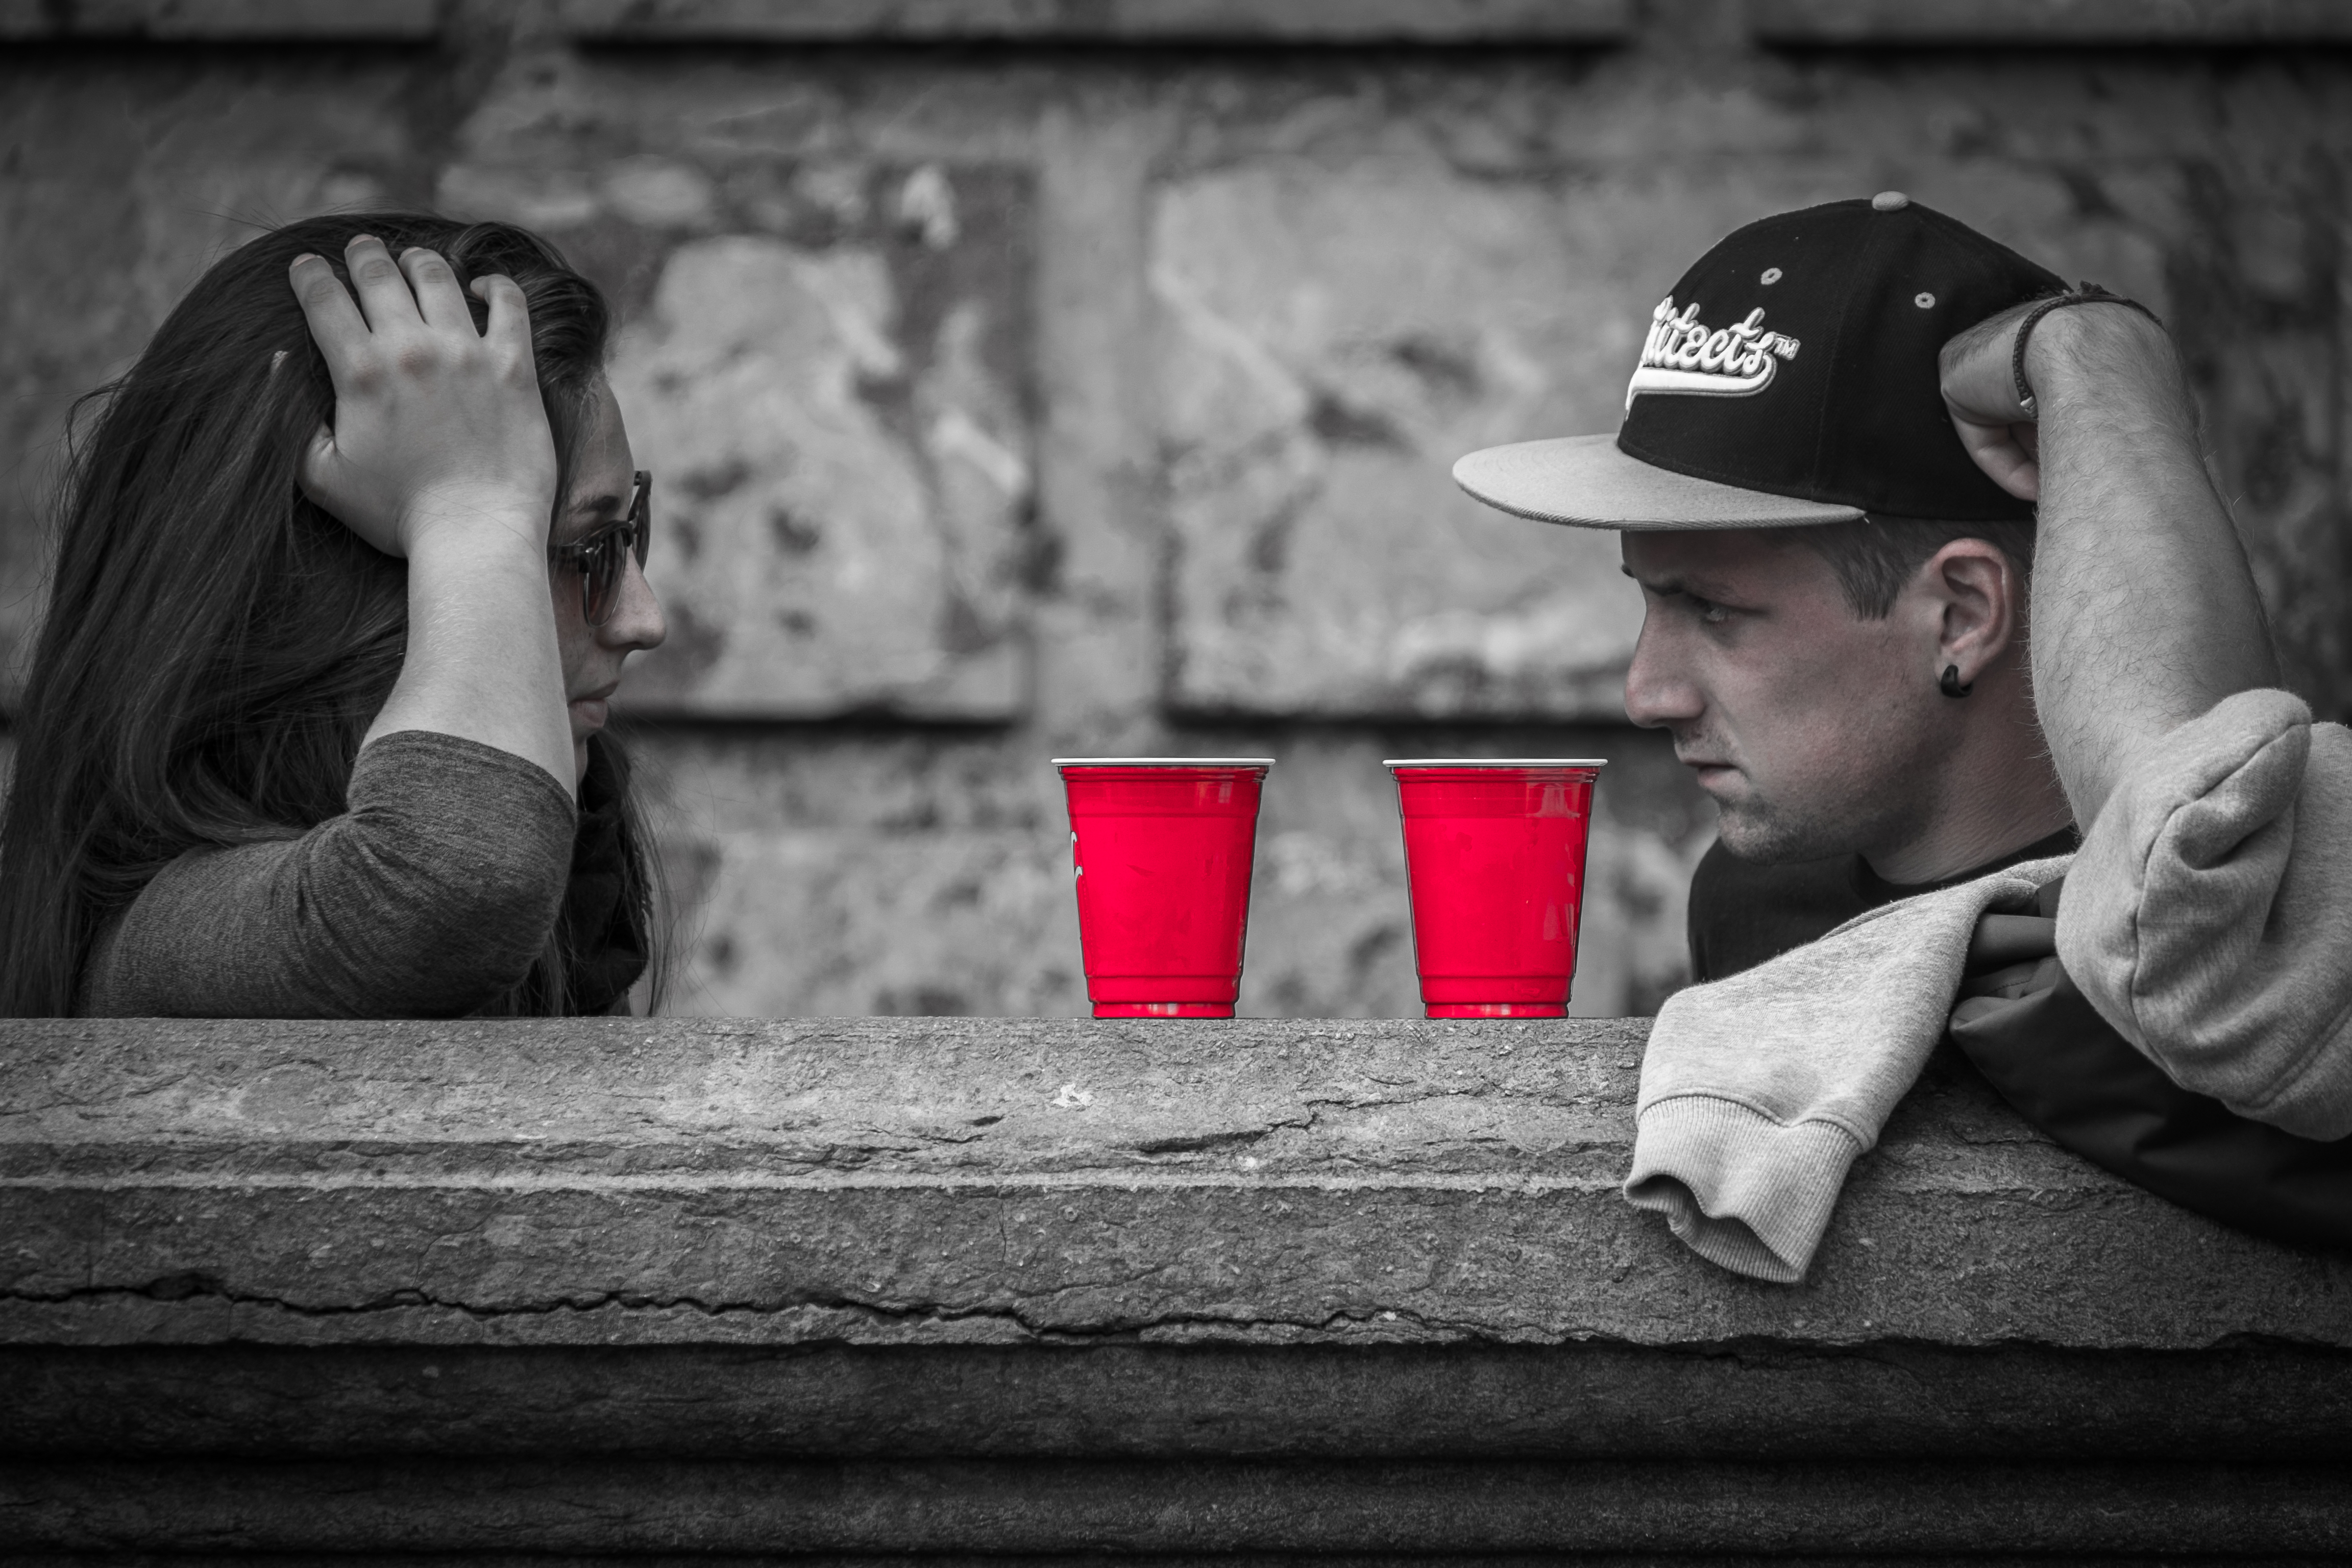
man, person, black and white, white, photography, portrait, red, color, child, black, monochrome, photograph, emotion, monochrome photography, film noir, human positions